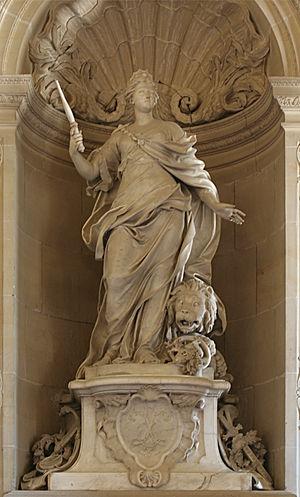
Château de Versailles, vestibule de la chapelle, Magnanimité, statue de Jacques Bousseau./MV7956./ Désignation: groupe./ Titre: La Magnanimité royale./ Domaine: Sculptures./ Sculpteur: Jacques Bousseau, 1681-1740./ Date: 1726-1730./ Période: XVIIIe siècle./ Matière
La magnanimité est ce qui pousse à agir de façon désintéressée et avec pleine conscience de ses possibilités, à réaliser ou incarner un idéal. Elle est aussi vertu de clémence, générosité et indulgence envers l'ennemi vaincu, le faible. C'est une vertu exprimée donc principalement en deux sens. Dans le premier, elle a pour synonymes la grandeur d'âme ou l'héroïsme, dans le deuxième, elle a pour équivalents l'empathie ou la pitié.